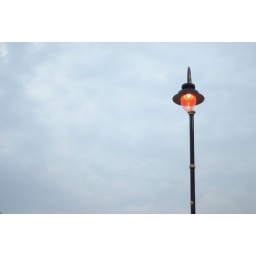
stuck in traffic en route to klcc, saw this lamp post by the road side... that'd do.